Ardalan Esmaili

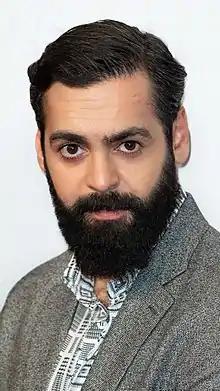
Esmaili in 2019

Esmaili was born in Tehran, Iran, to an architect father and a teacher mother. Toward the end of the Iran–Iraq War, when Esmaili was two years old, his family moved to Sweden. Esmaili stated, "My parents were afraid that my older brother might eventually be drafted into the military. They saw no future for the children in Iran." The family originally planned to move to the United States, but instead settled in Skellefteå, where Esmaili would grow up.